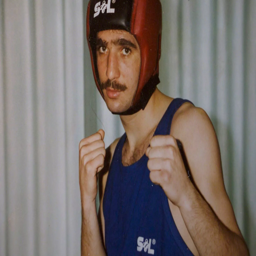
boxer as professional boxer prepares for 180m fight the last man to beat him